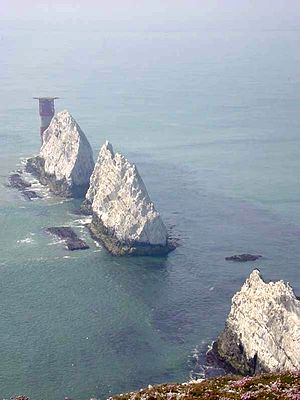
The Needles (England)
The Needles set fra klipperne på øen Wight
The Needles er en formation af karakteristiske kalkstensklipper, som ligger umiddelbart vest for den engelske ø Wight i den engelske kanal.